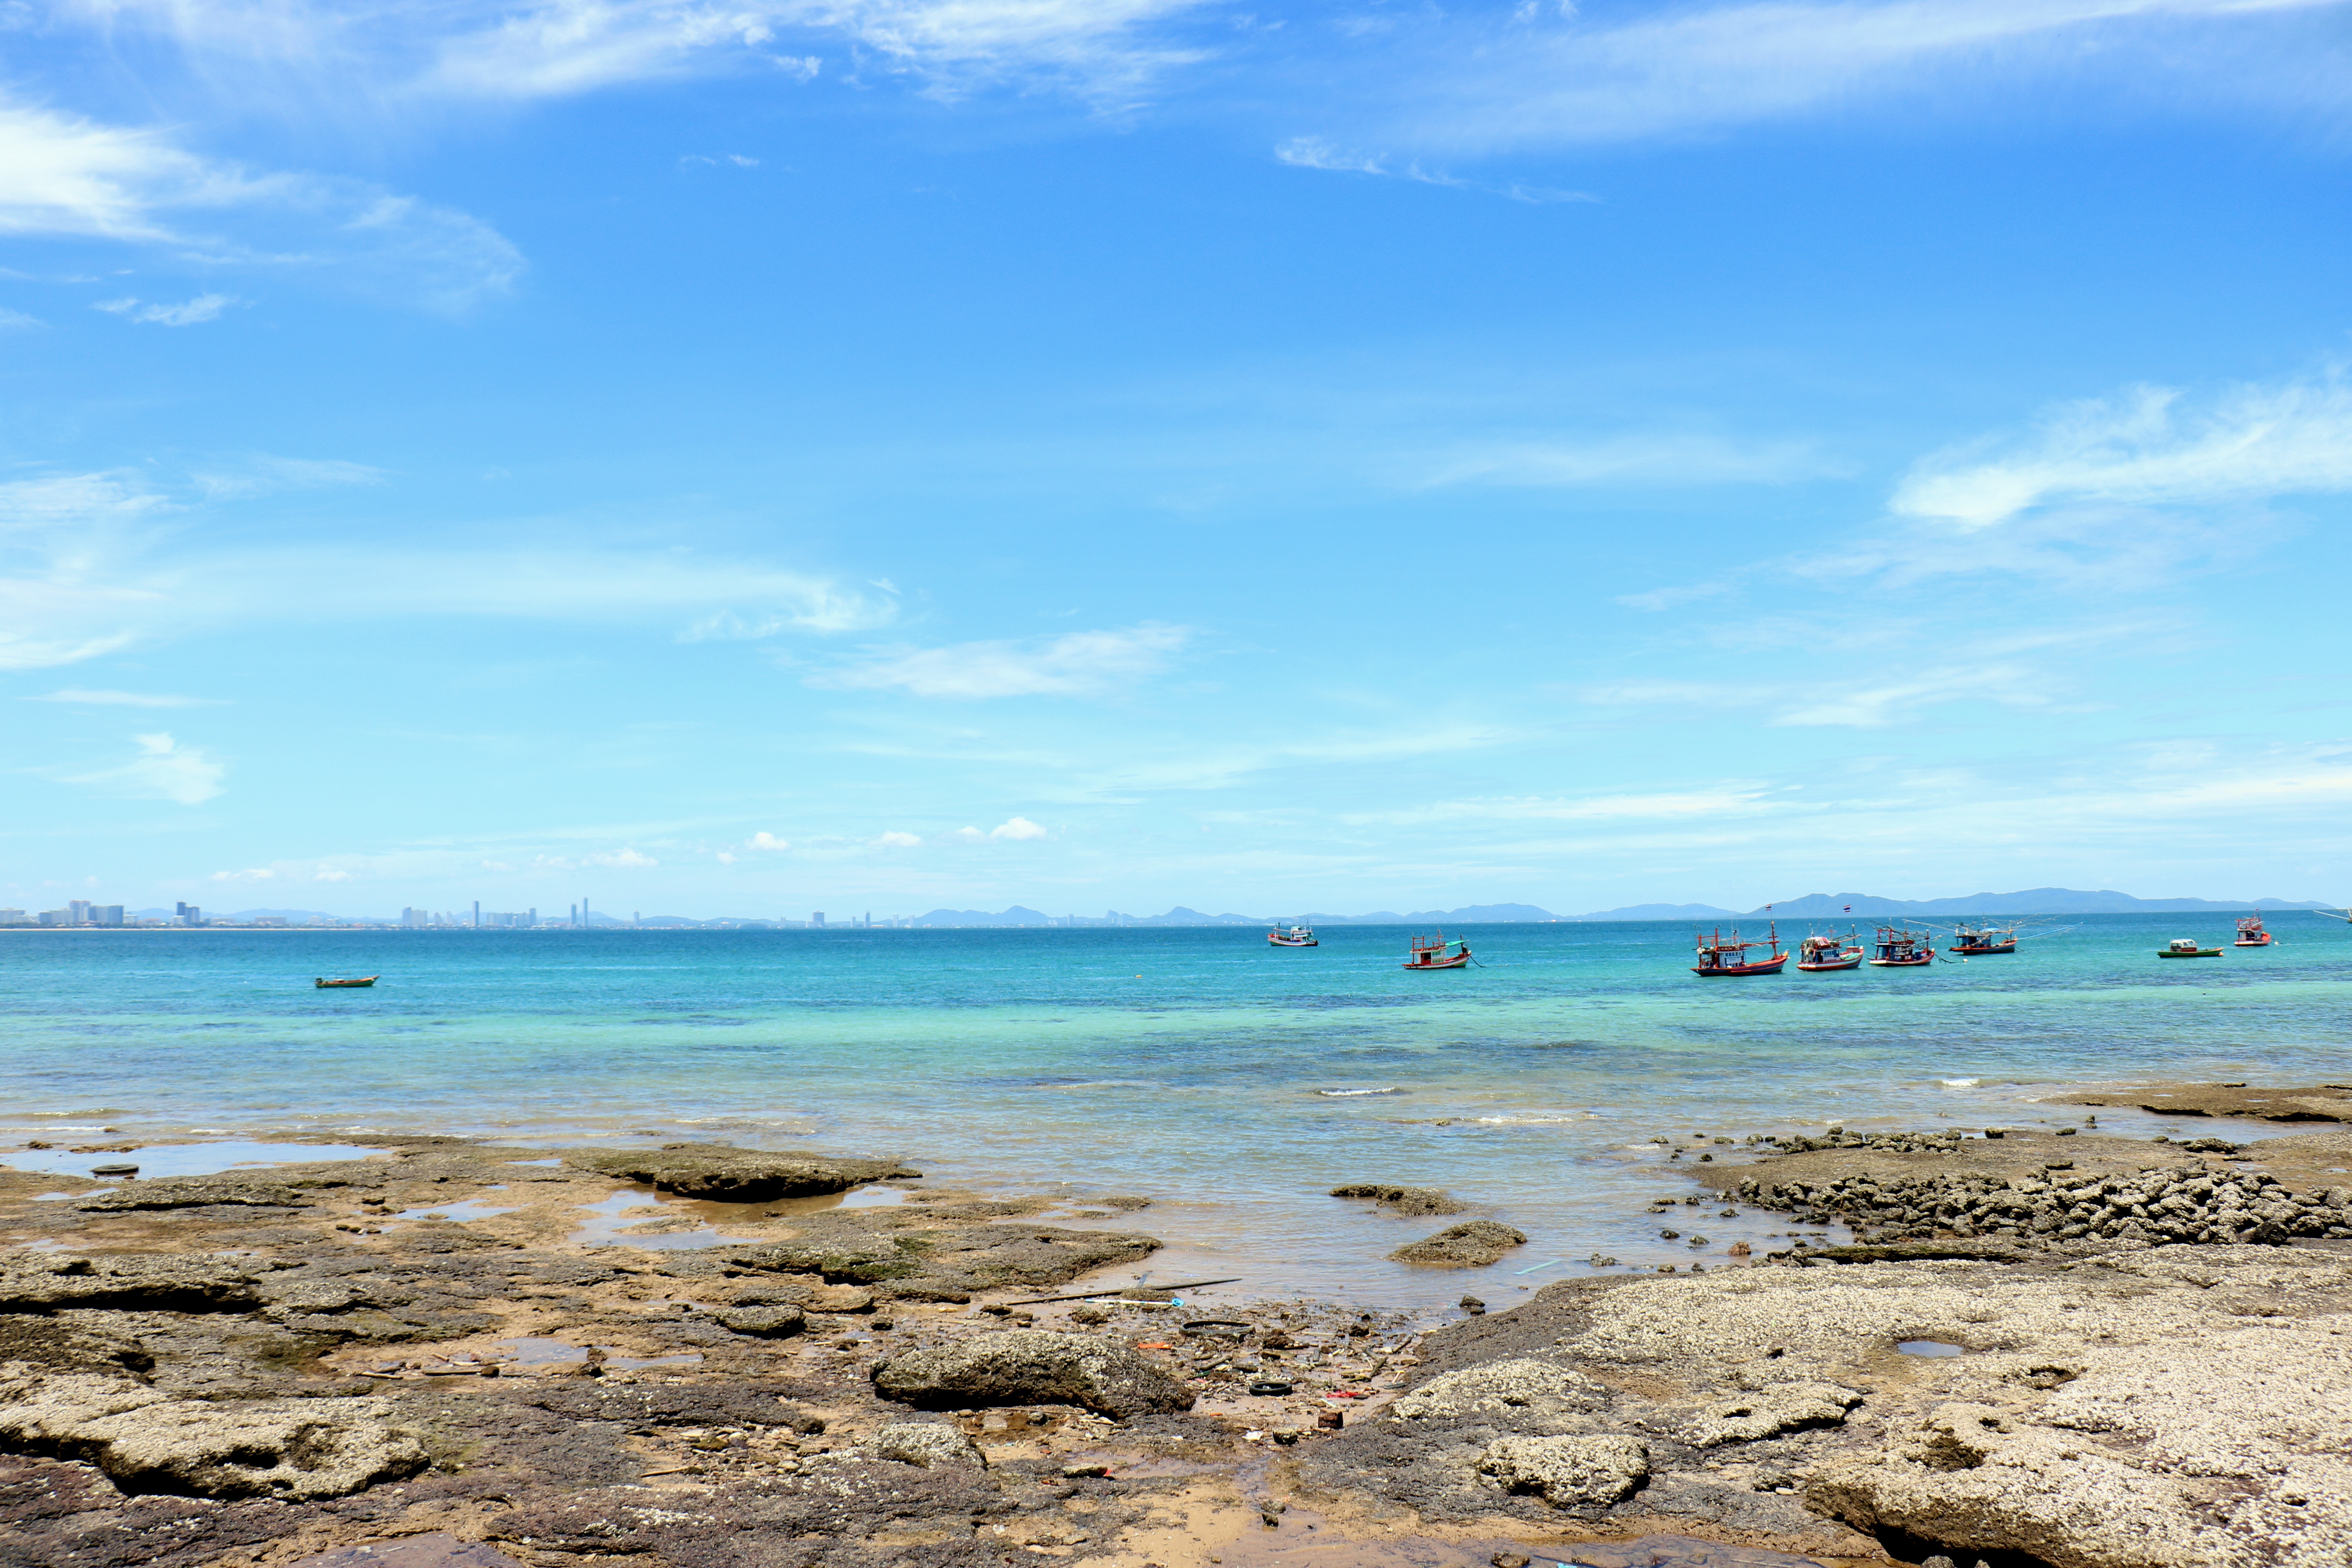
beach, sea, coast, sand, ocean, horizon, cloud, sky, shore, wave, vacation, cove, bay, thailand, body of water, cape, kolan, wind wave